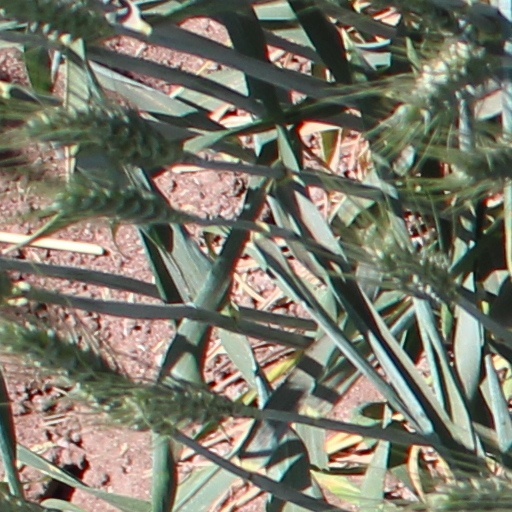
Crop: wheat